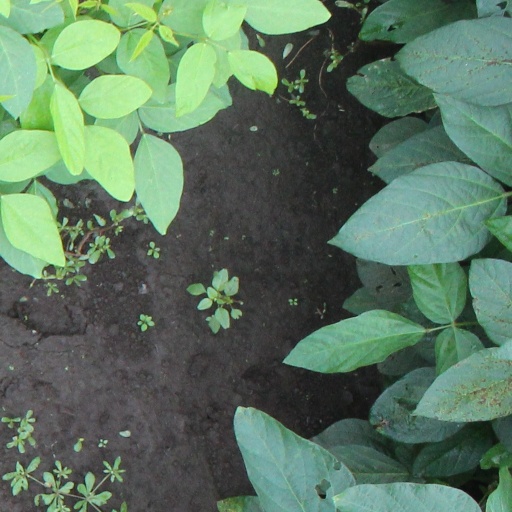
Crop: soybean